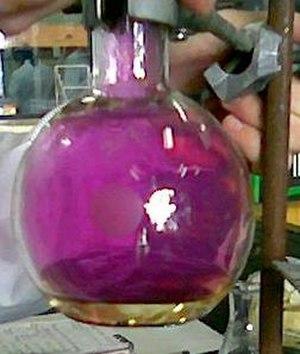
La condensation est le phénomène physique de changement d'état de la matière d'un état gazeux à un état condensé. Le passage de l'état gazeux à l'état liquide est aussi appelé liquéfaction. La cinétique de ce phénomène est décrite par la relation de Hertz-Knudsen.
L'iode est l'élément chimique de numéro atomique 53, de symbole I. C'est un membre de la famille des halogènes.